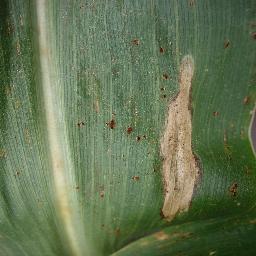
Label: Corn___Northern_Leaf_Blight